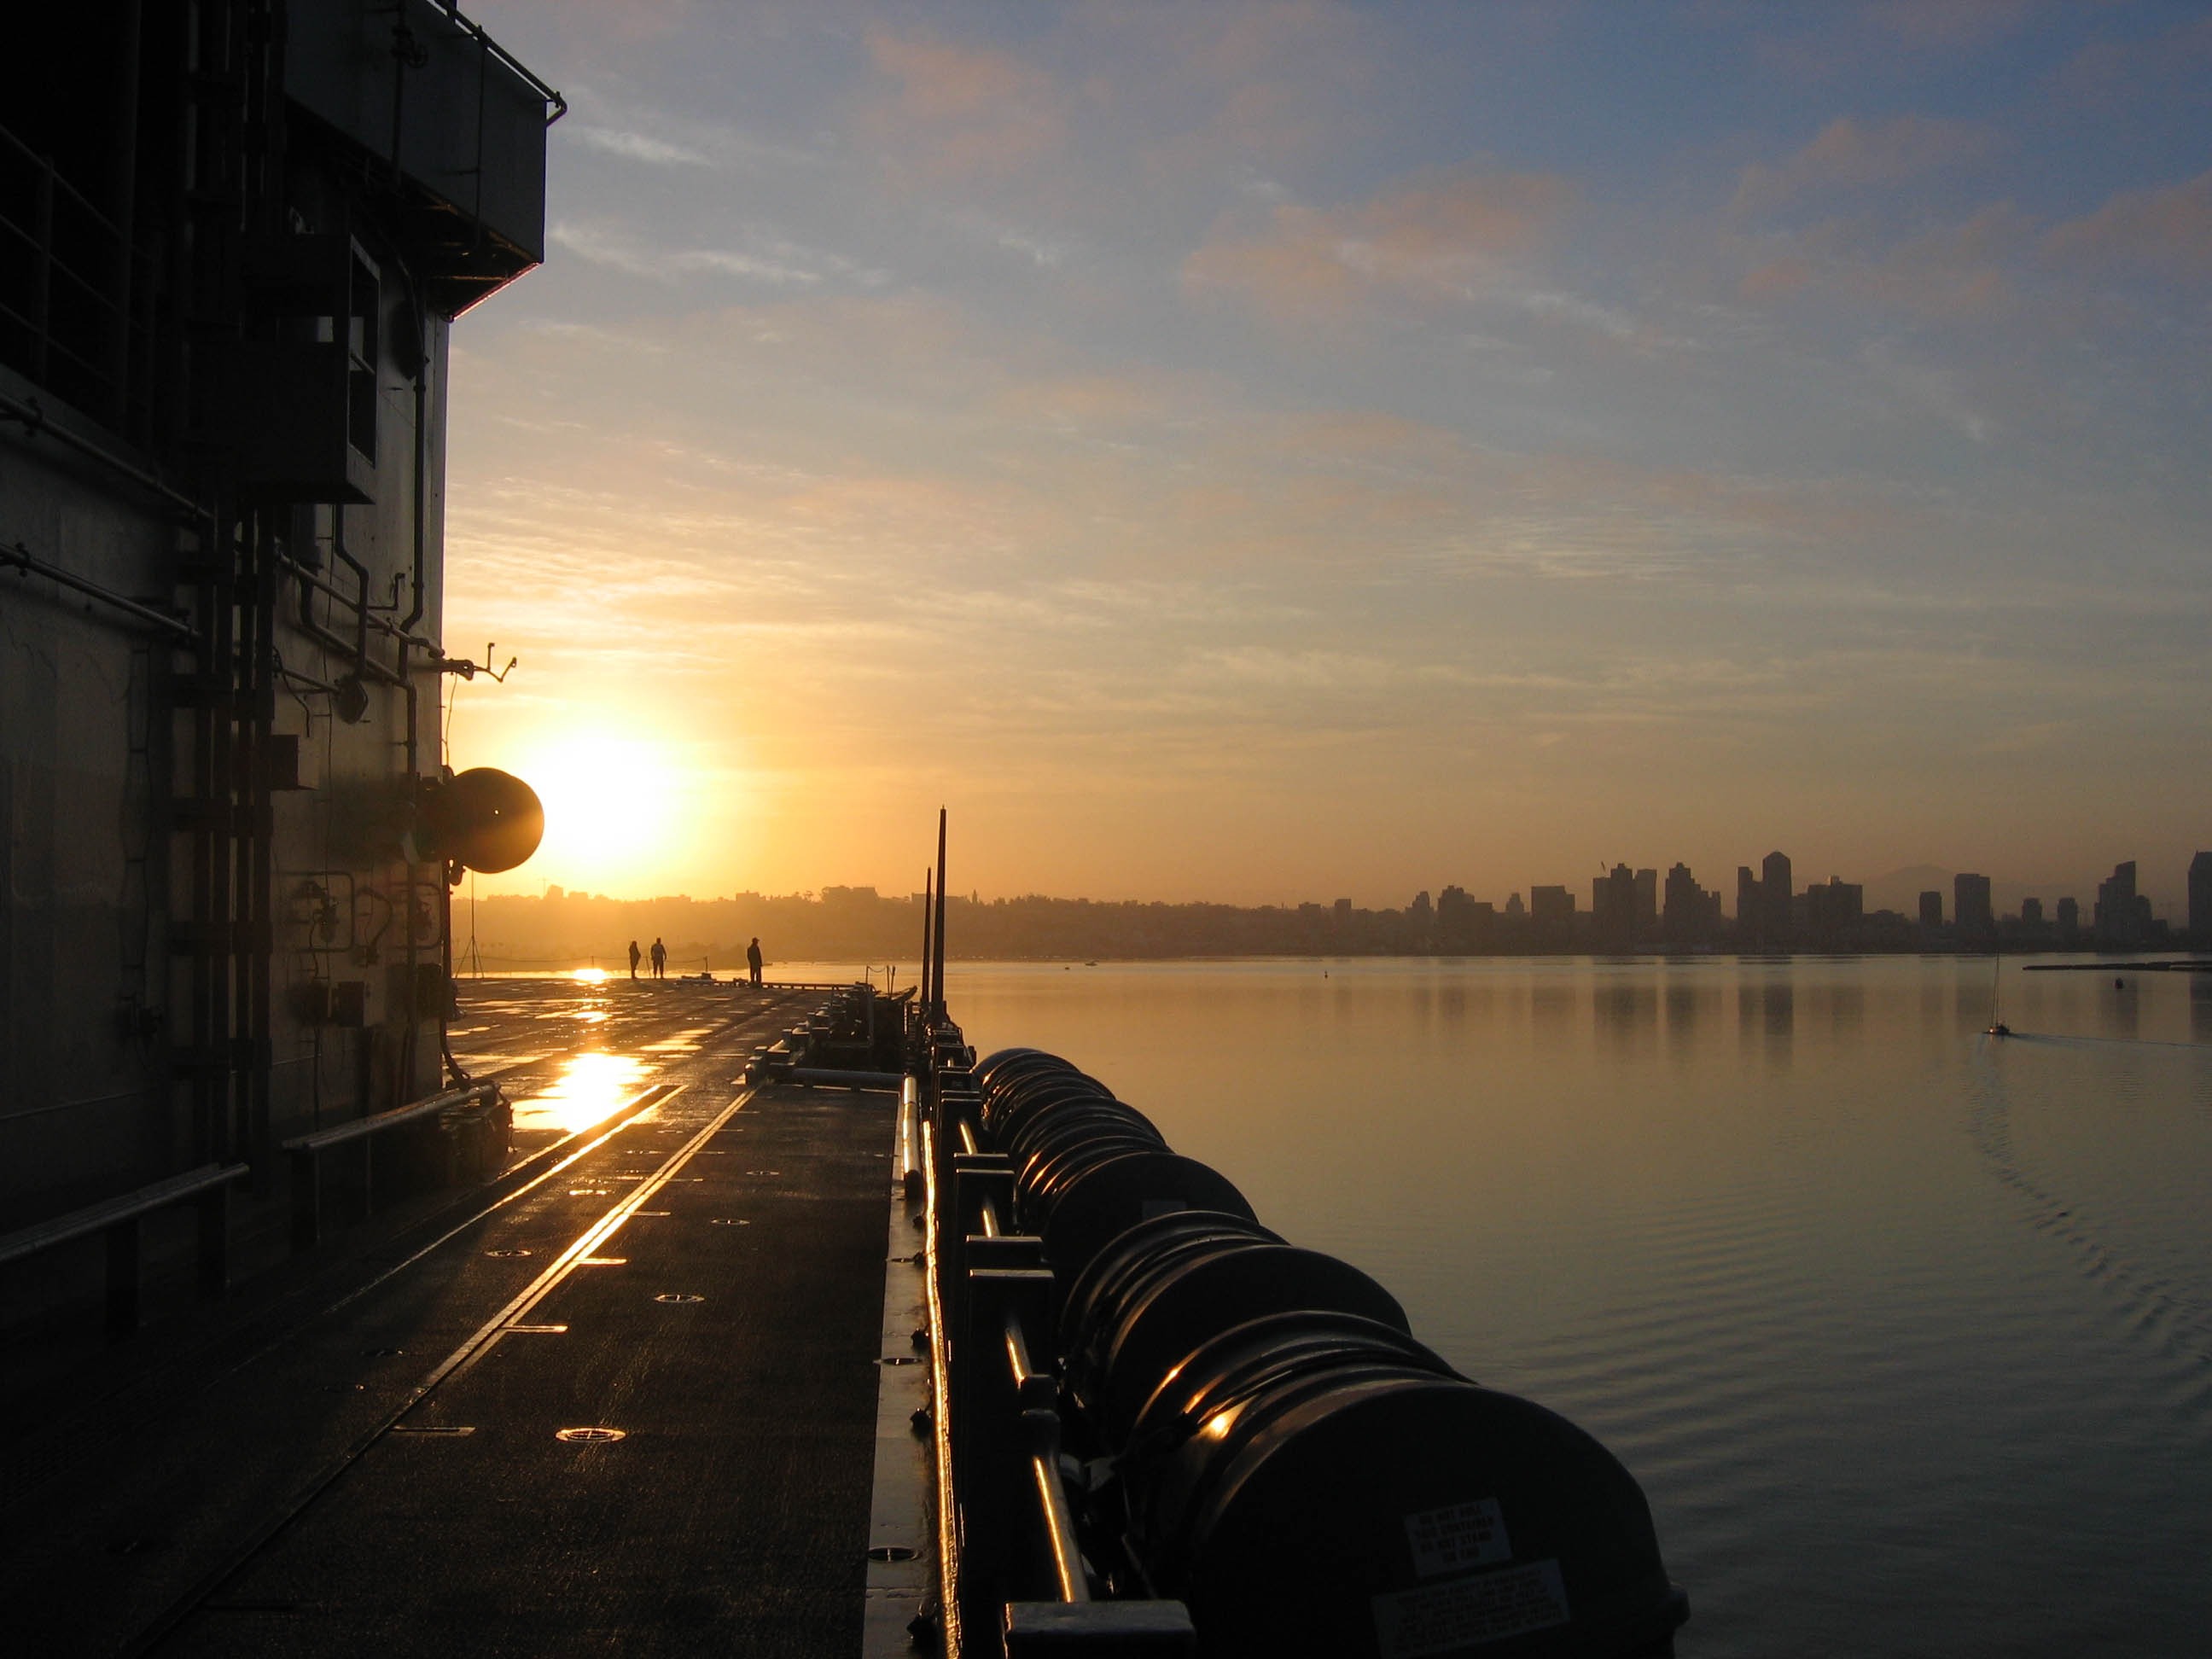
sea, water, ocean, horizon, light, sky, sun, sunrise, sunset, skyline, sunlight, morning, dawn, city, ship, military, dusk, evening, reflection, bay, california, waterway, outside, clouds, buildings, reflections, beautiful, navy, cities, san diego, atmospheric phenomenon